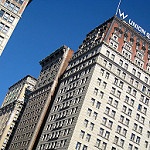
Label: buildings